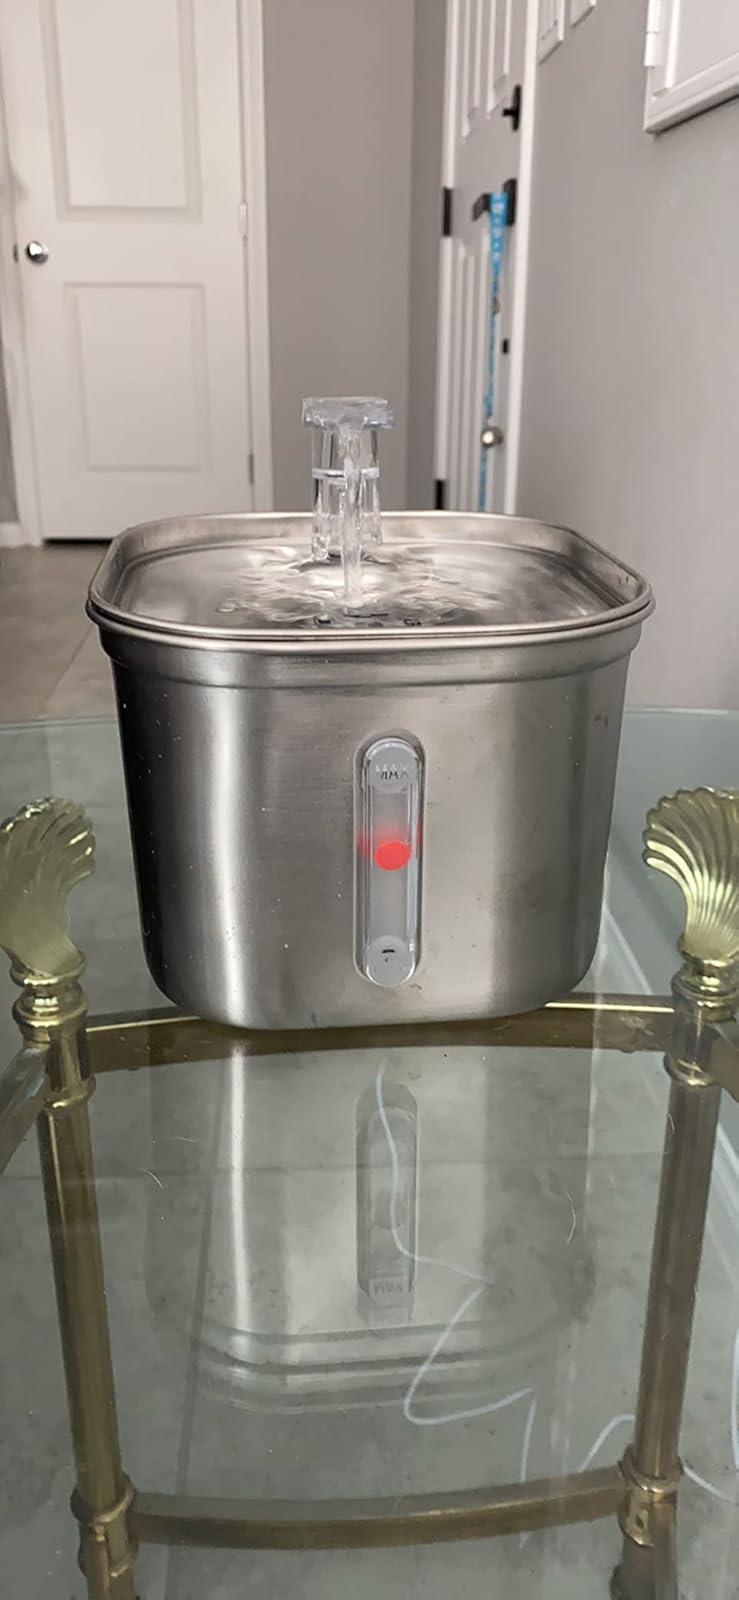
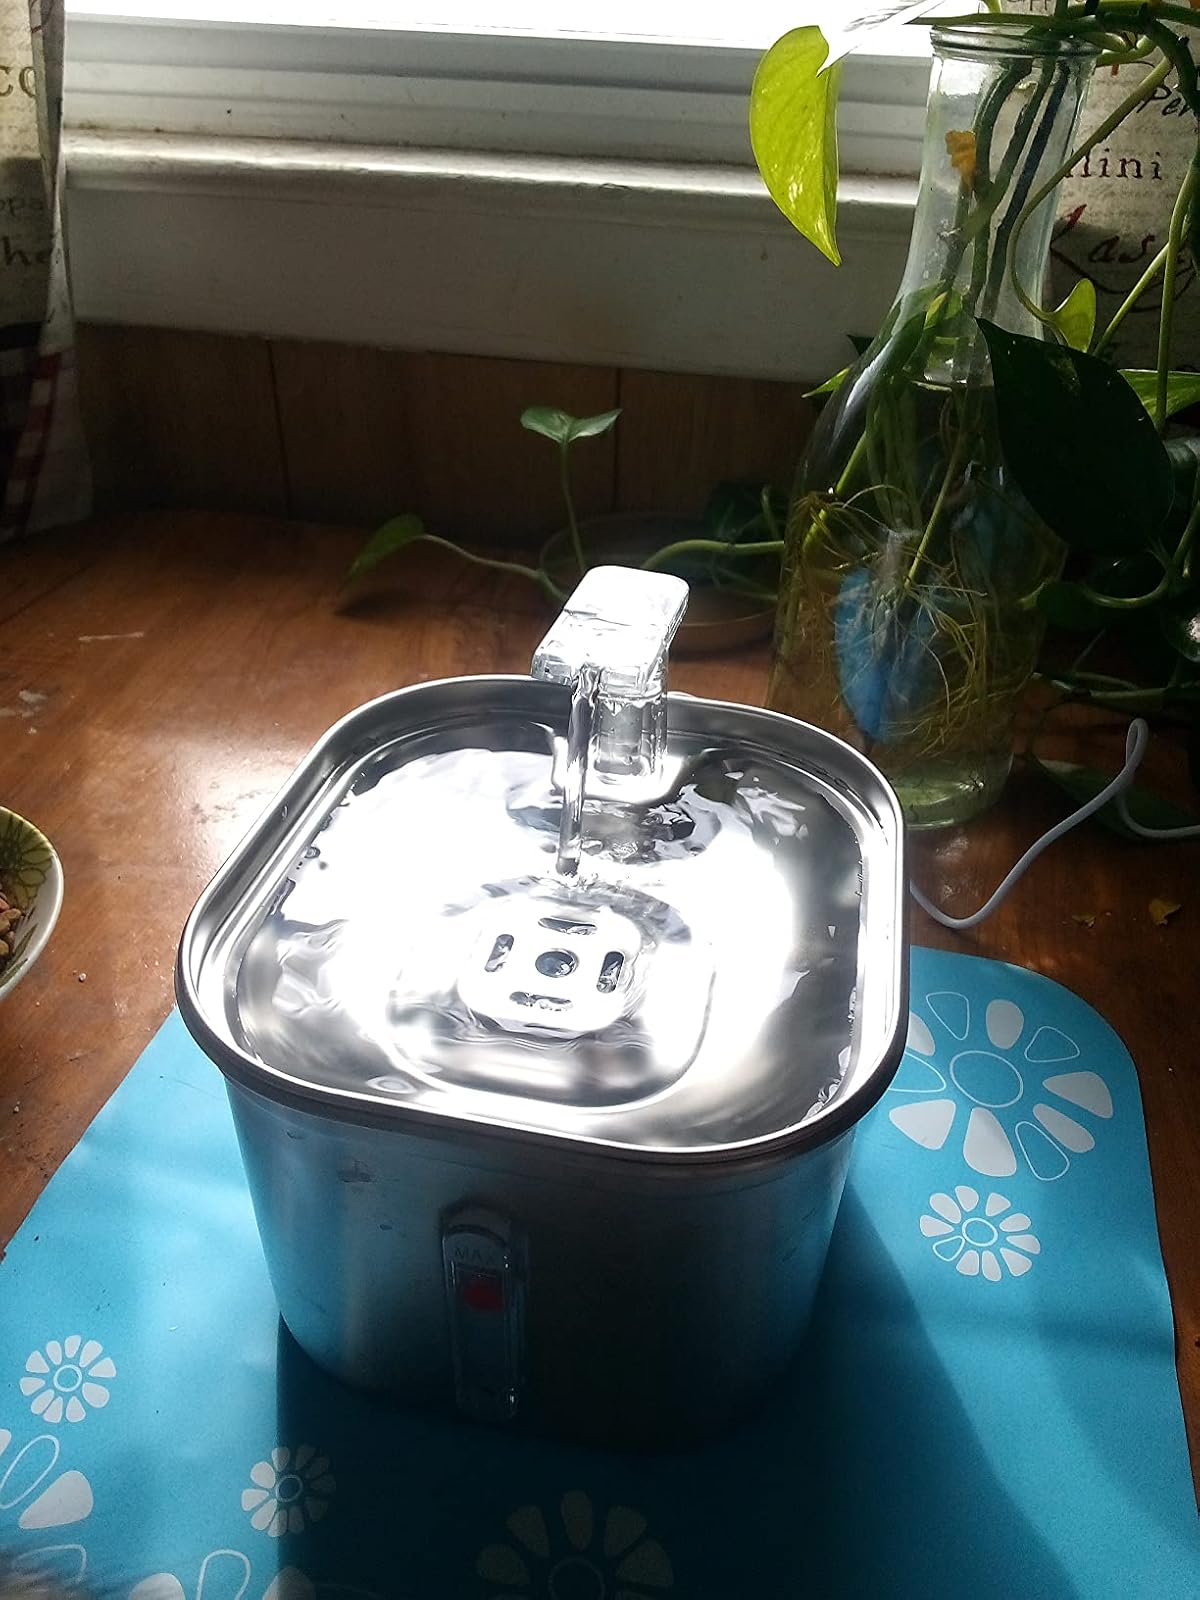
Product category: items_bowl
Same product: yes